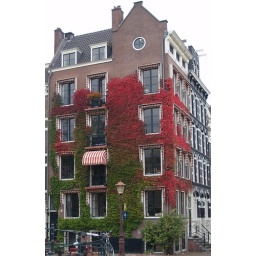
a &amp;quot;naturally&amp;quot; decorated house near the skinny bridge in amsterdam